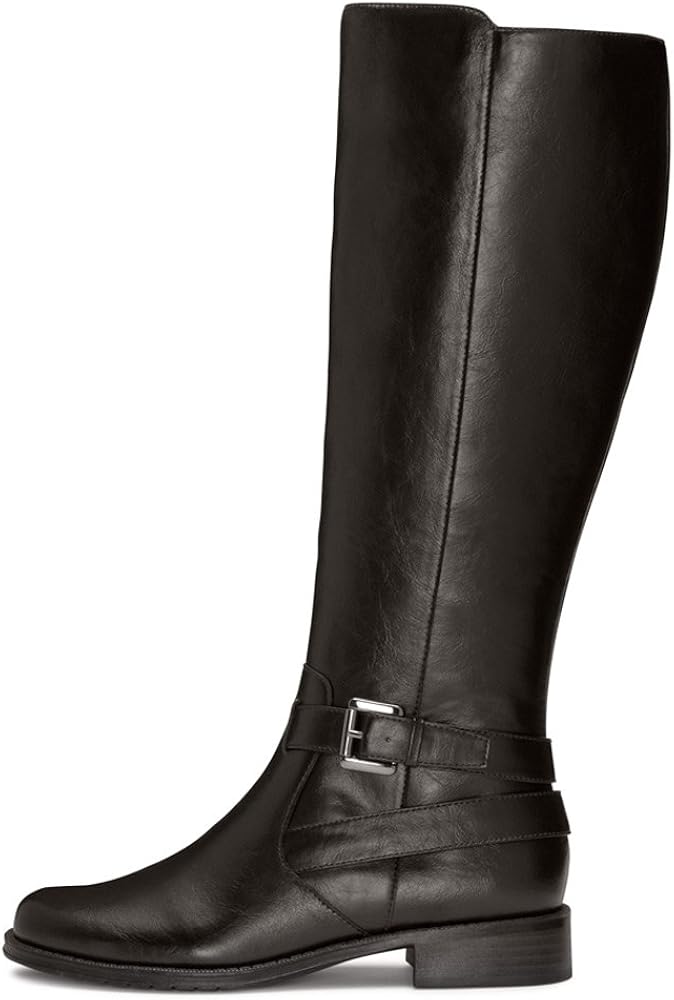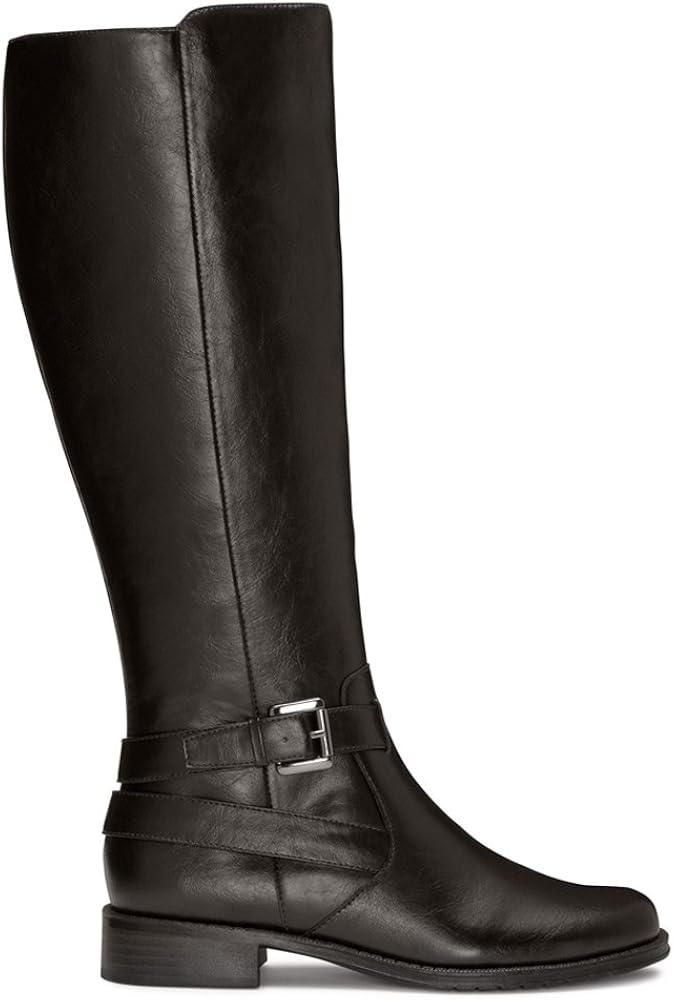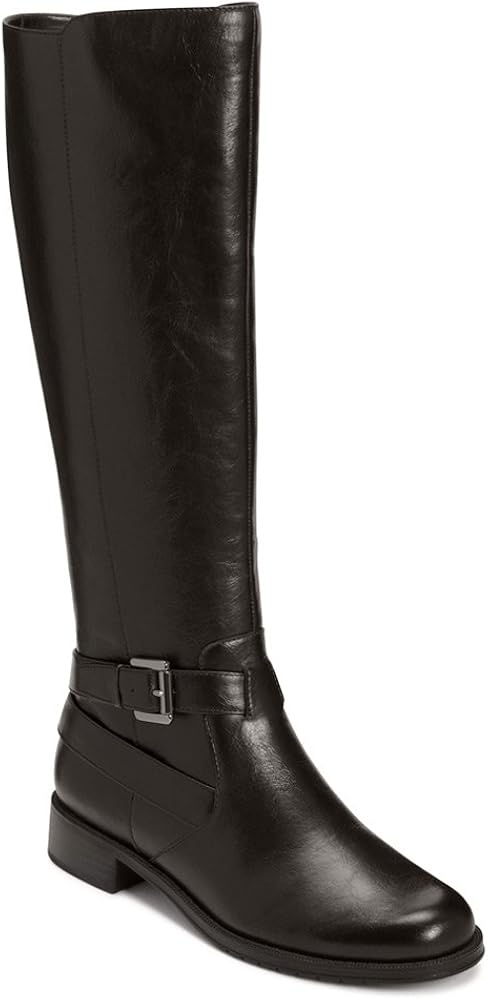
Aerosoles Women's with Pride Riding Boot
Category: AMAZON FASHION
Since 1987, Aerosoles has developed high quality, comfortable and fashion-right shoes at affordable prices. Aerosoles offers a vast assortment of women's shoes to suit every occasion, from office wear to weekend gear and everything in between.
Features: 100% Fabric | Imported | Manmade sole | Shaft measures approximately 16" from arch | Heel measures approximately 1" | Boot opening measures approximately 16" around | Knee-high riding boot with buckled strap at ankle and side-by-side instep zippers | Double padded memory foam insole | Wide calf